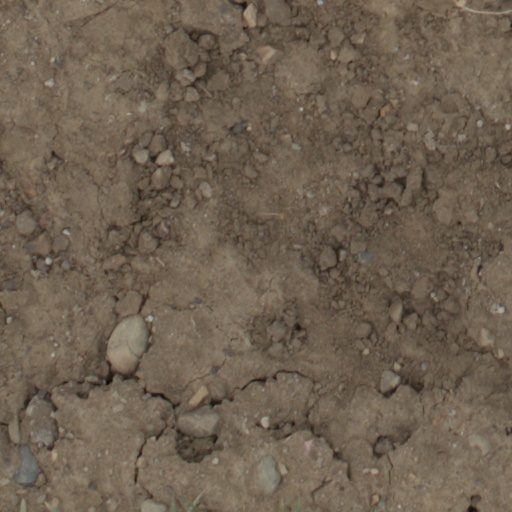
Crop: wheat